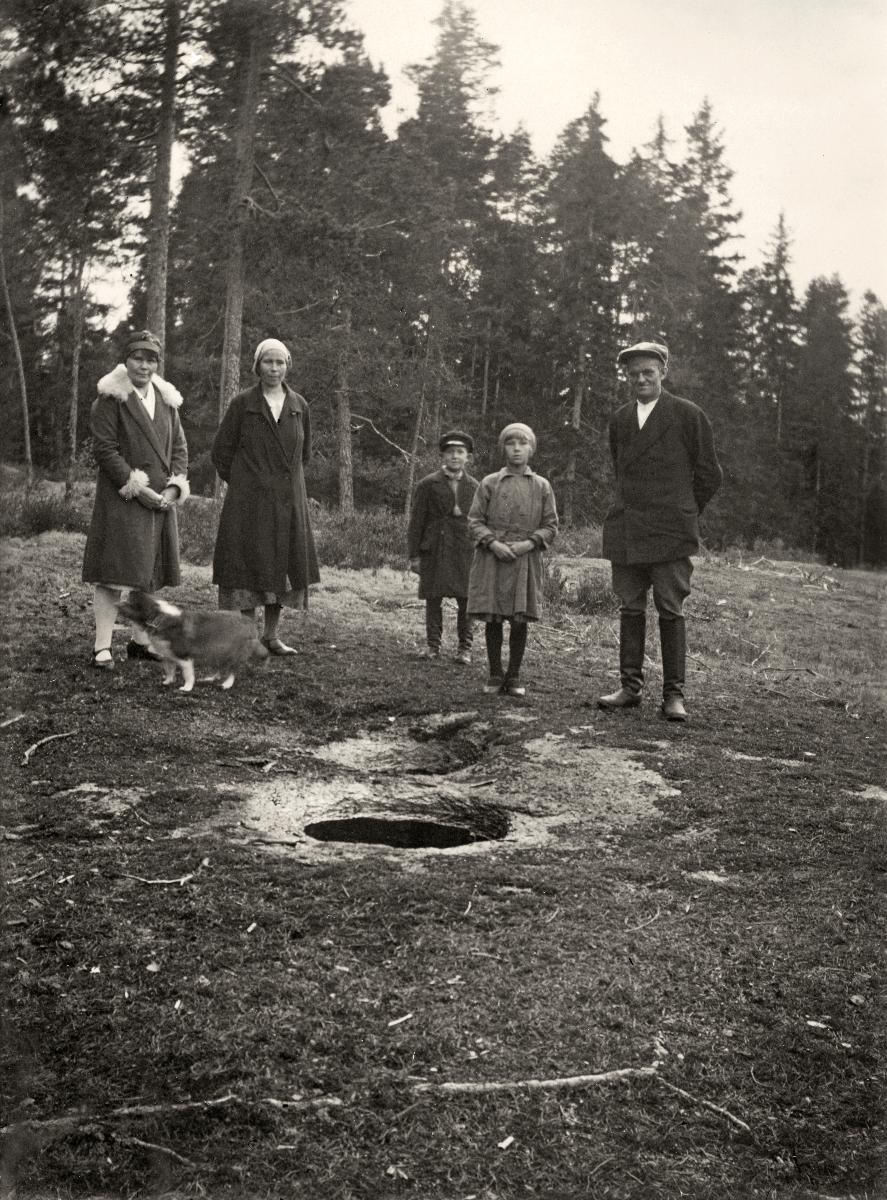
Kaksi hiidenkirnua Yläneellä
Two giant's kettles in Yläne
sisällön kuvaus: Ihmisiä kahden hiidenkirnun luona Yläneellä 1932. content description: People standing by two giant's kettles in Yläne in 1932.
Kuvaaja: Koivuniemi, E. V., kuvaaja
Vuosi: 1932
Paikka: Suomi; Suomi, Varsinais-Suomi, Pöytyä, Yläne
Aiheet: hiidenkirnut; kalliot; pinnanmuodot; ihmiset; reiät; potholes (giant's kettles); rocks (landforms); landforms; potholes; giants kettles; people; jättegrytor; klippor; ytformer; människor (släkte)